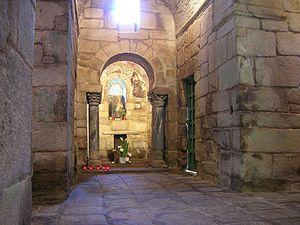
Bande est une commune de la province d'Ourense en Galice.